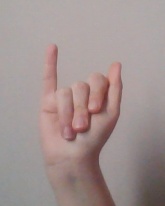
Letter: meem